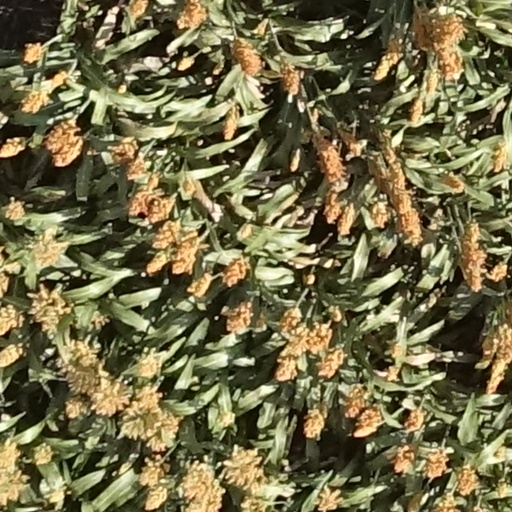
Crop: sorghum